140th (4th London) Brigade

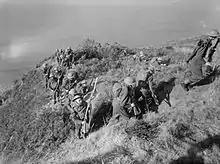
Men of the 2nd Battalion, London Irish Rifles advancing with fixed bayonets after climbing up the cliffs during training at Little Haven near Haverfordwest.

The 140th Infantry Brigade did not see any active service in the Second World War. It mobilised as a motor brigade, but became a conventional infantry brigade in June 1940. It was disbanded on 31 August 1944. On 17 November 1944, 213th Brigade (which had recently joined 47th Division, now reformed as a reserve division) was renumbered 140th Infantry Brigade, but without any London connection. The new brigade had the following composition: